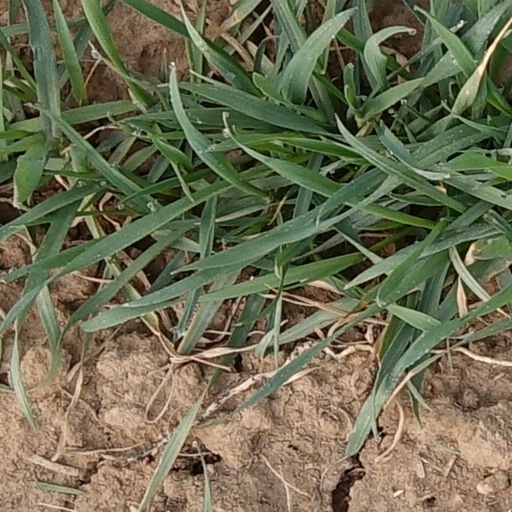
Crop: wheat